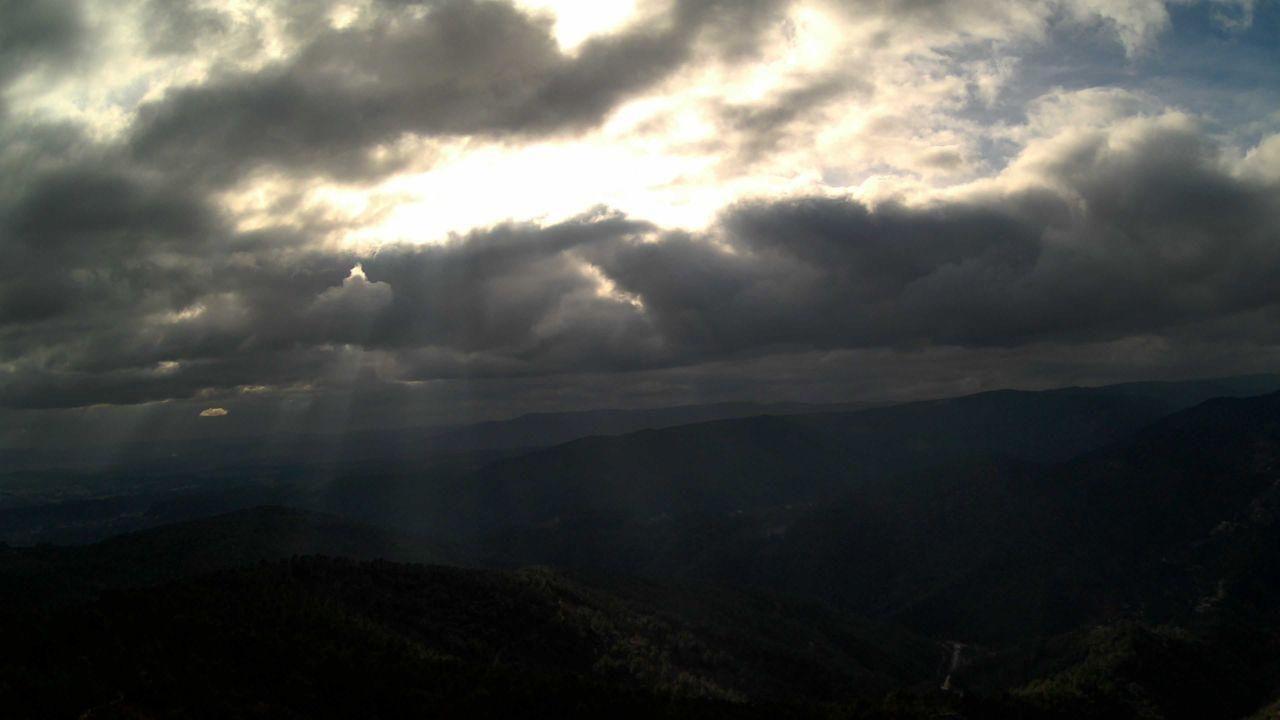
Fire: no
Smoke: no